Center for Latin American Studies – University of Pittsburgh

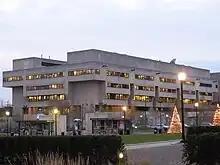
Posvar Hall is the primary location of CLAS

CLAS is located on the University of Pittsburgh's main campus in the city's Oakland neighborhood. CLAS's offices are found in the Center for International Studies on the 4th floor of Wesley Posvar Hall, Pitt's largest academic building. Posvar Hall stands along Schenley Drive between Forbes Avenue and Roberto Clemente Drive. The center is located on the former site of Forbes Field where the Pittsburgh Pirates played from 1909 to 1970 and won multiple World Series.